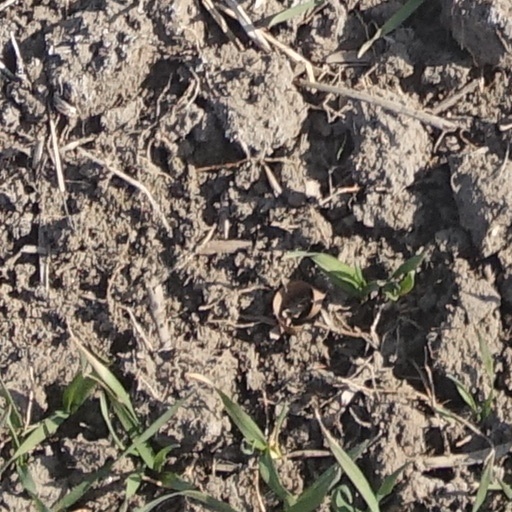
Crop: wheat